Under the Lash

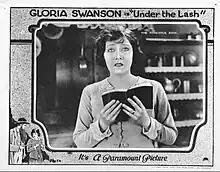
Lobby card

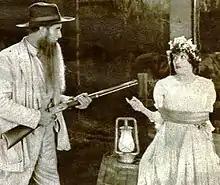
Gloria Swanson and unidentified actor (actually it's Russell Simpson)

Under the Lash is a 1921 American silent drama film directed by Sam Wood and starring Gloria Swanson. The film is based on the 1906 play "The Shulamite" by Claude Askew and Edward Knoblock, and the 1904 novel of the same name by Alice and Claude Askew. The film is lost with no copies of it existing in any archives.